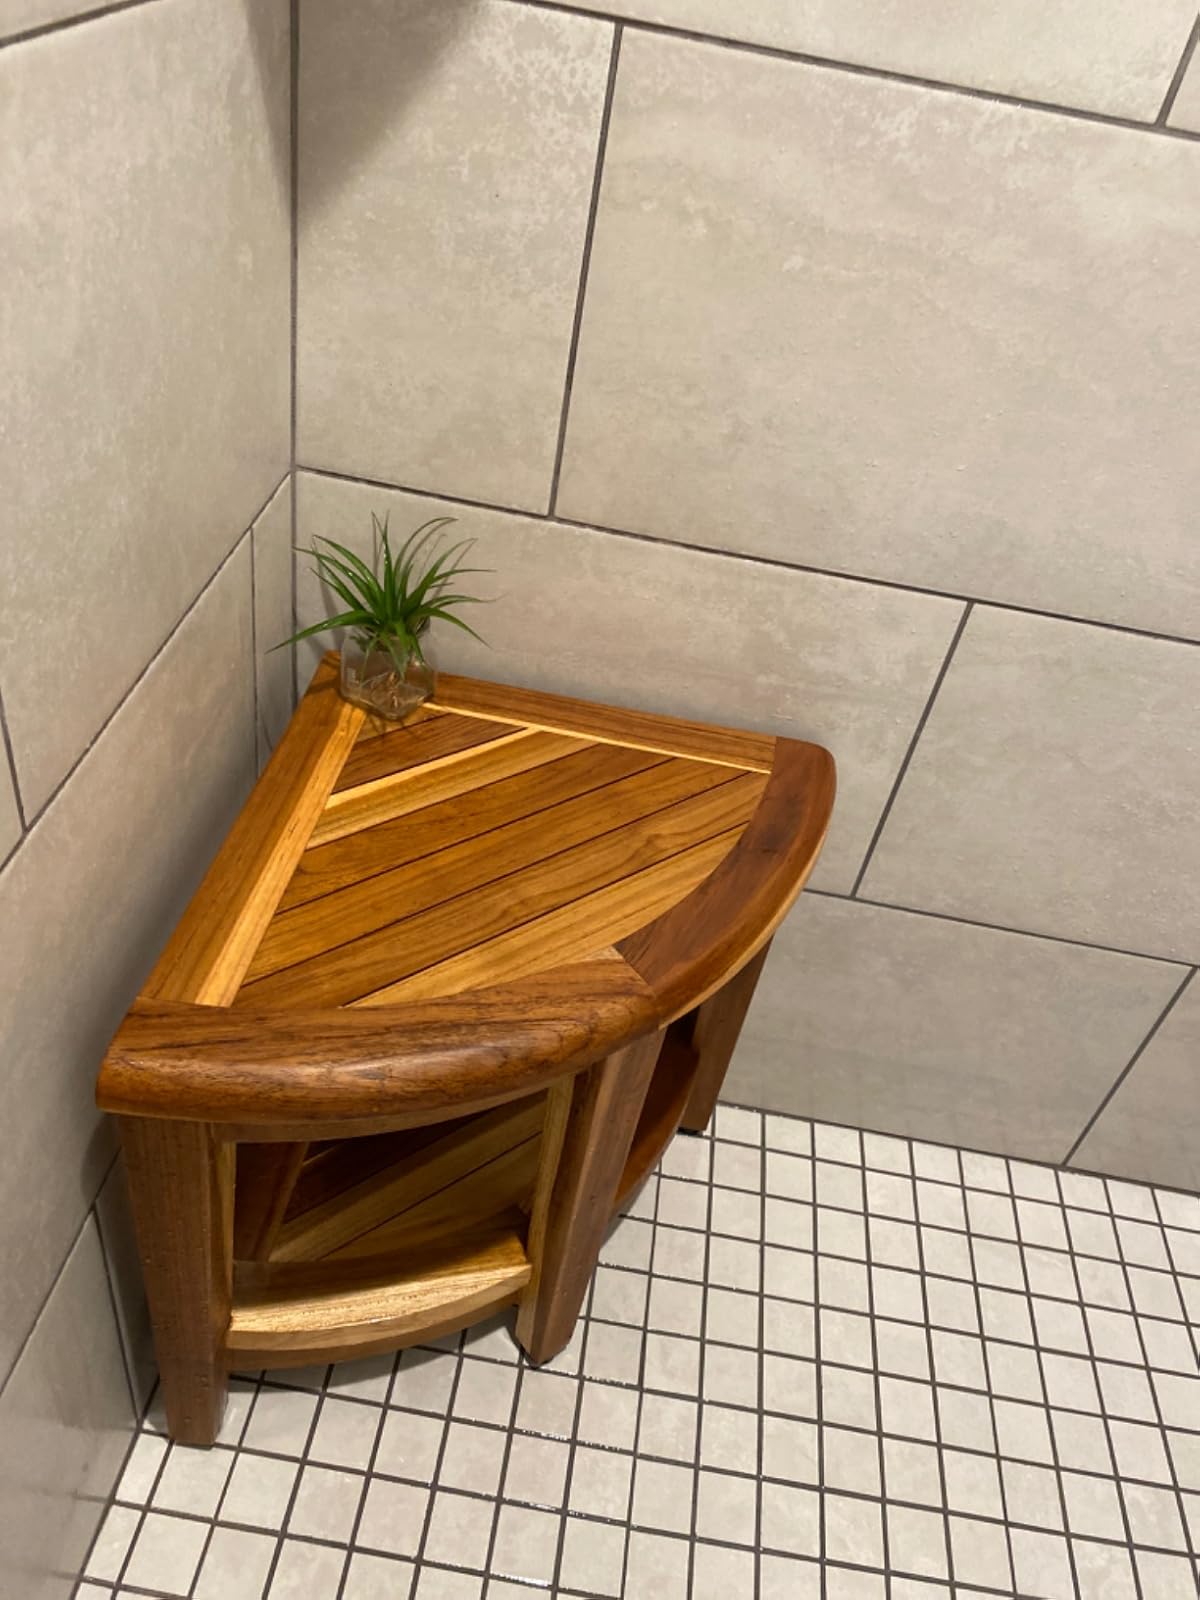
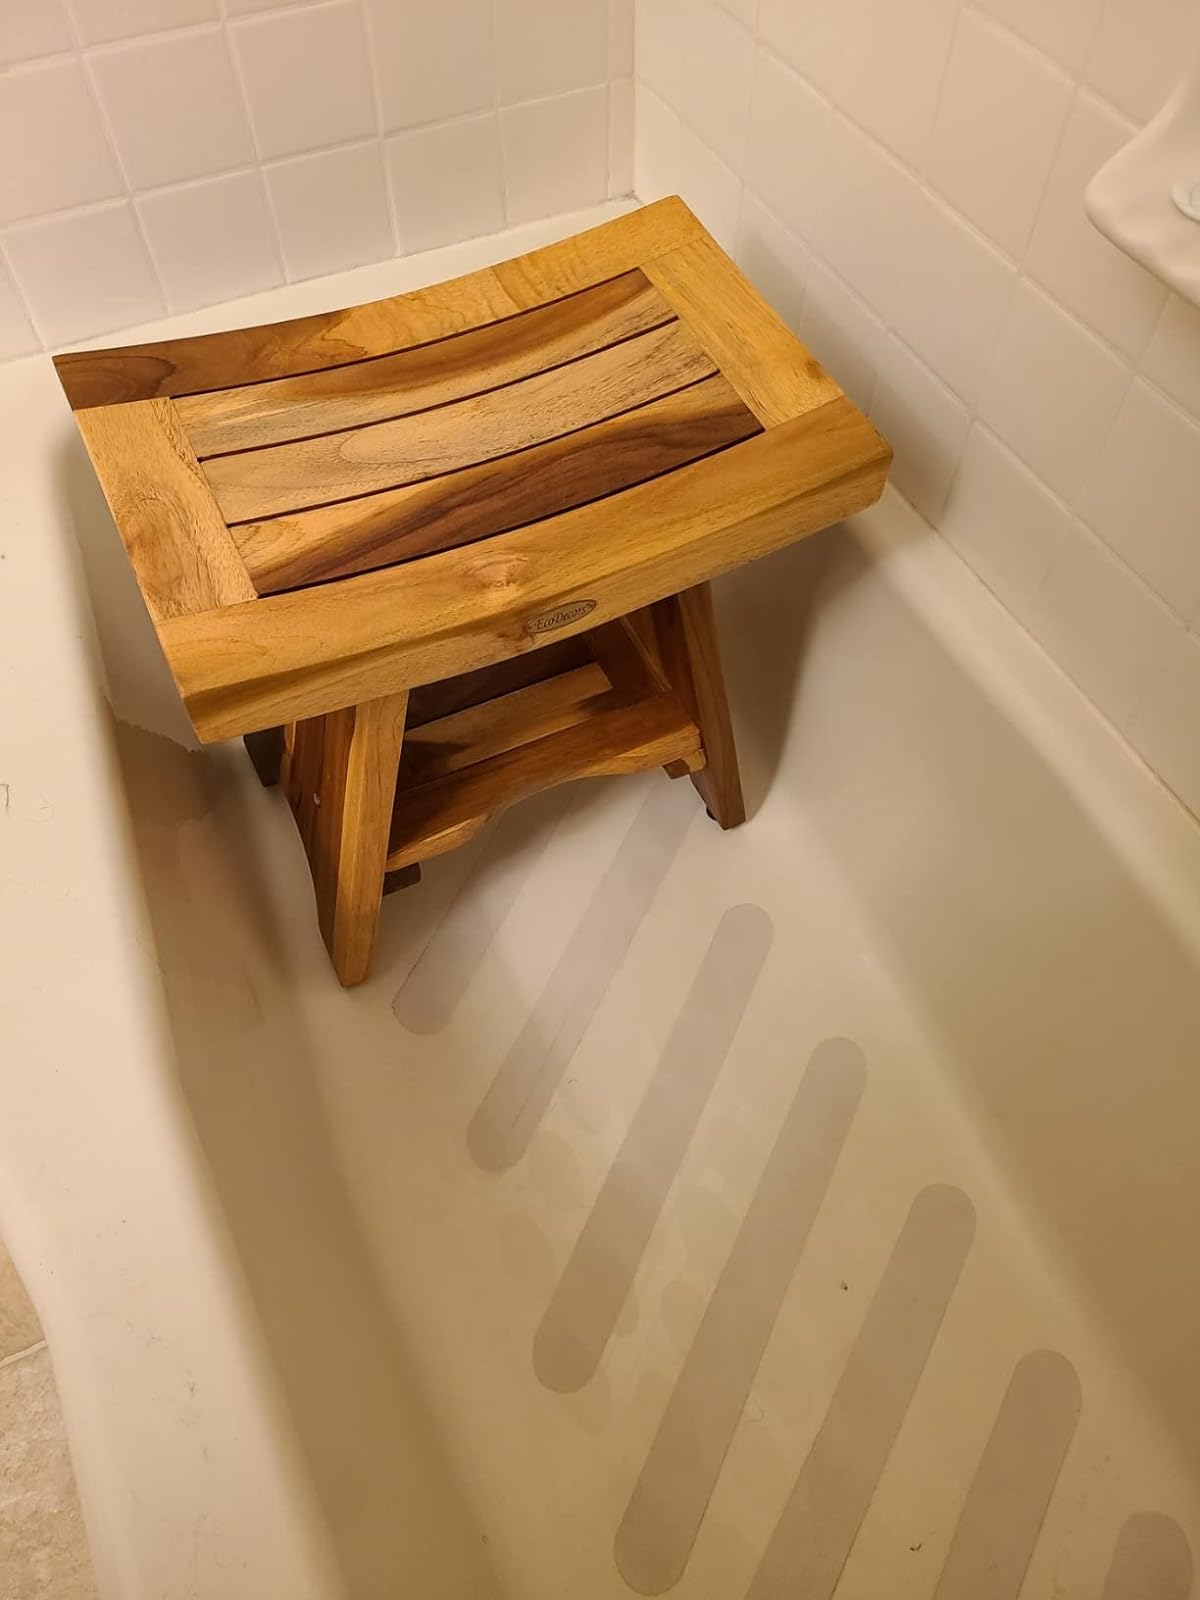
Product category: stool
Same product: no